Stasi Child

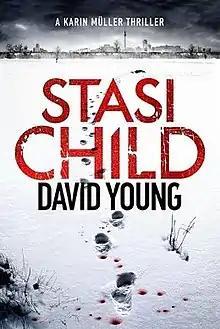
First edition

Stasi Child is a novel by David Young which won the 2016 CWA Endeavour Historical Dagger for the best historical crime novel of the year. It was also longlisted for the 2016 Theakston's Old Peculier Crime Novel of the Year Award.